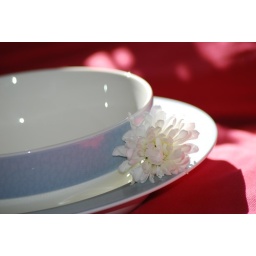
The bowl and dinner (pasta) plate were bought at Boundary Mill shop near Walsall, Birmingham.